Patsy Gallant

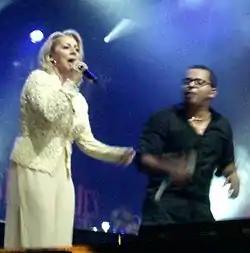
Patsy Gallant (left) with Gregory Charles in concert in 2008

Patricia Gallant (born August 15, 1948, in Campbellton, New Brunswick) is a Canadian pop singer and musical theatre actress. Of Acadian ancestry, she has recorded and performed in both English and French.